Daniel Gotthilf Moldenhawer

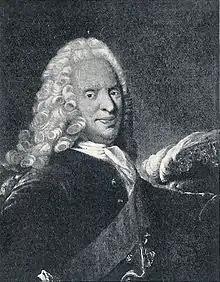
Otto Thott

From 1788 Moldenhawer was the chief librarian of the Royal Danish Library. His main interest was to increase the library's collection of recent scientific literature.